Caskieben

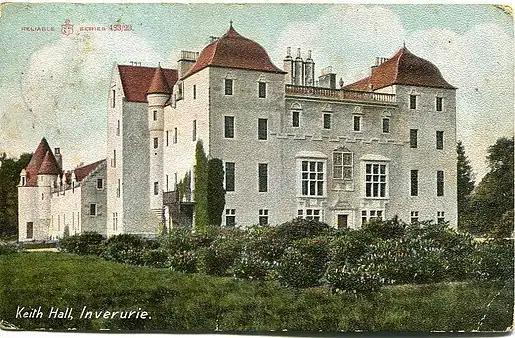
Colorized photograph of Keith Hall (Caskieben) near Inverurie, Scotland. Postcard dated 30 June 1909.

Caskieben (Scottish Gaelic: "Gasach beinn" "Wooded Hill", later Keith Hall) was a palisaded tower built by the Garviach family during the 12th-century Norman expansion into Scotland. It stood on a low, circular mound surrounded by a 2 metre deep, 15 metre wide moat.